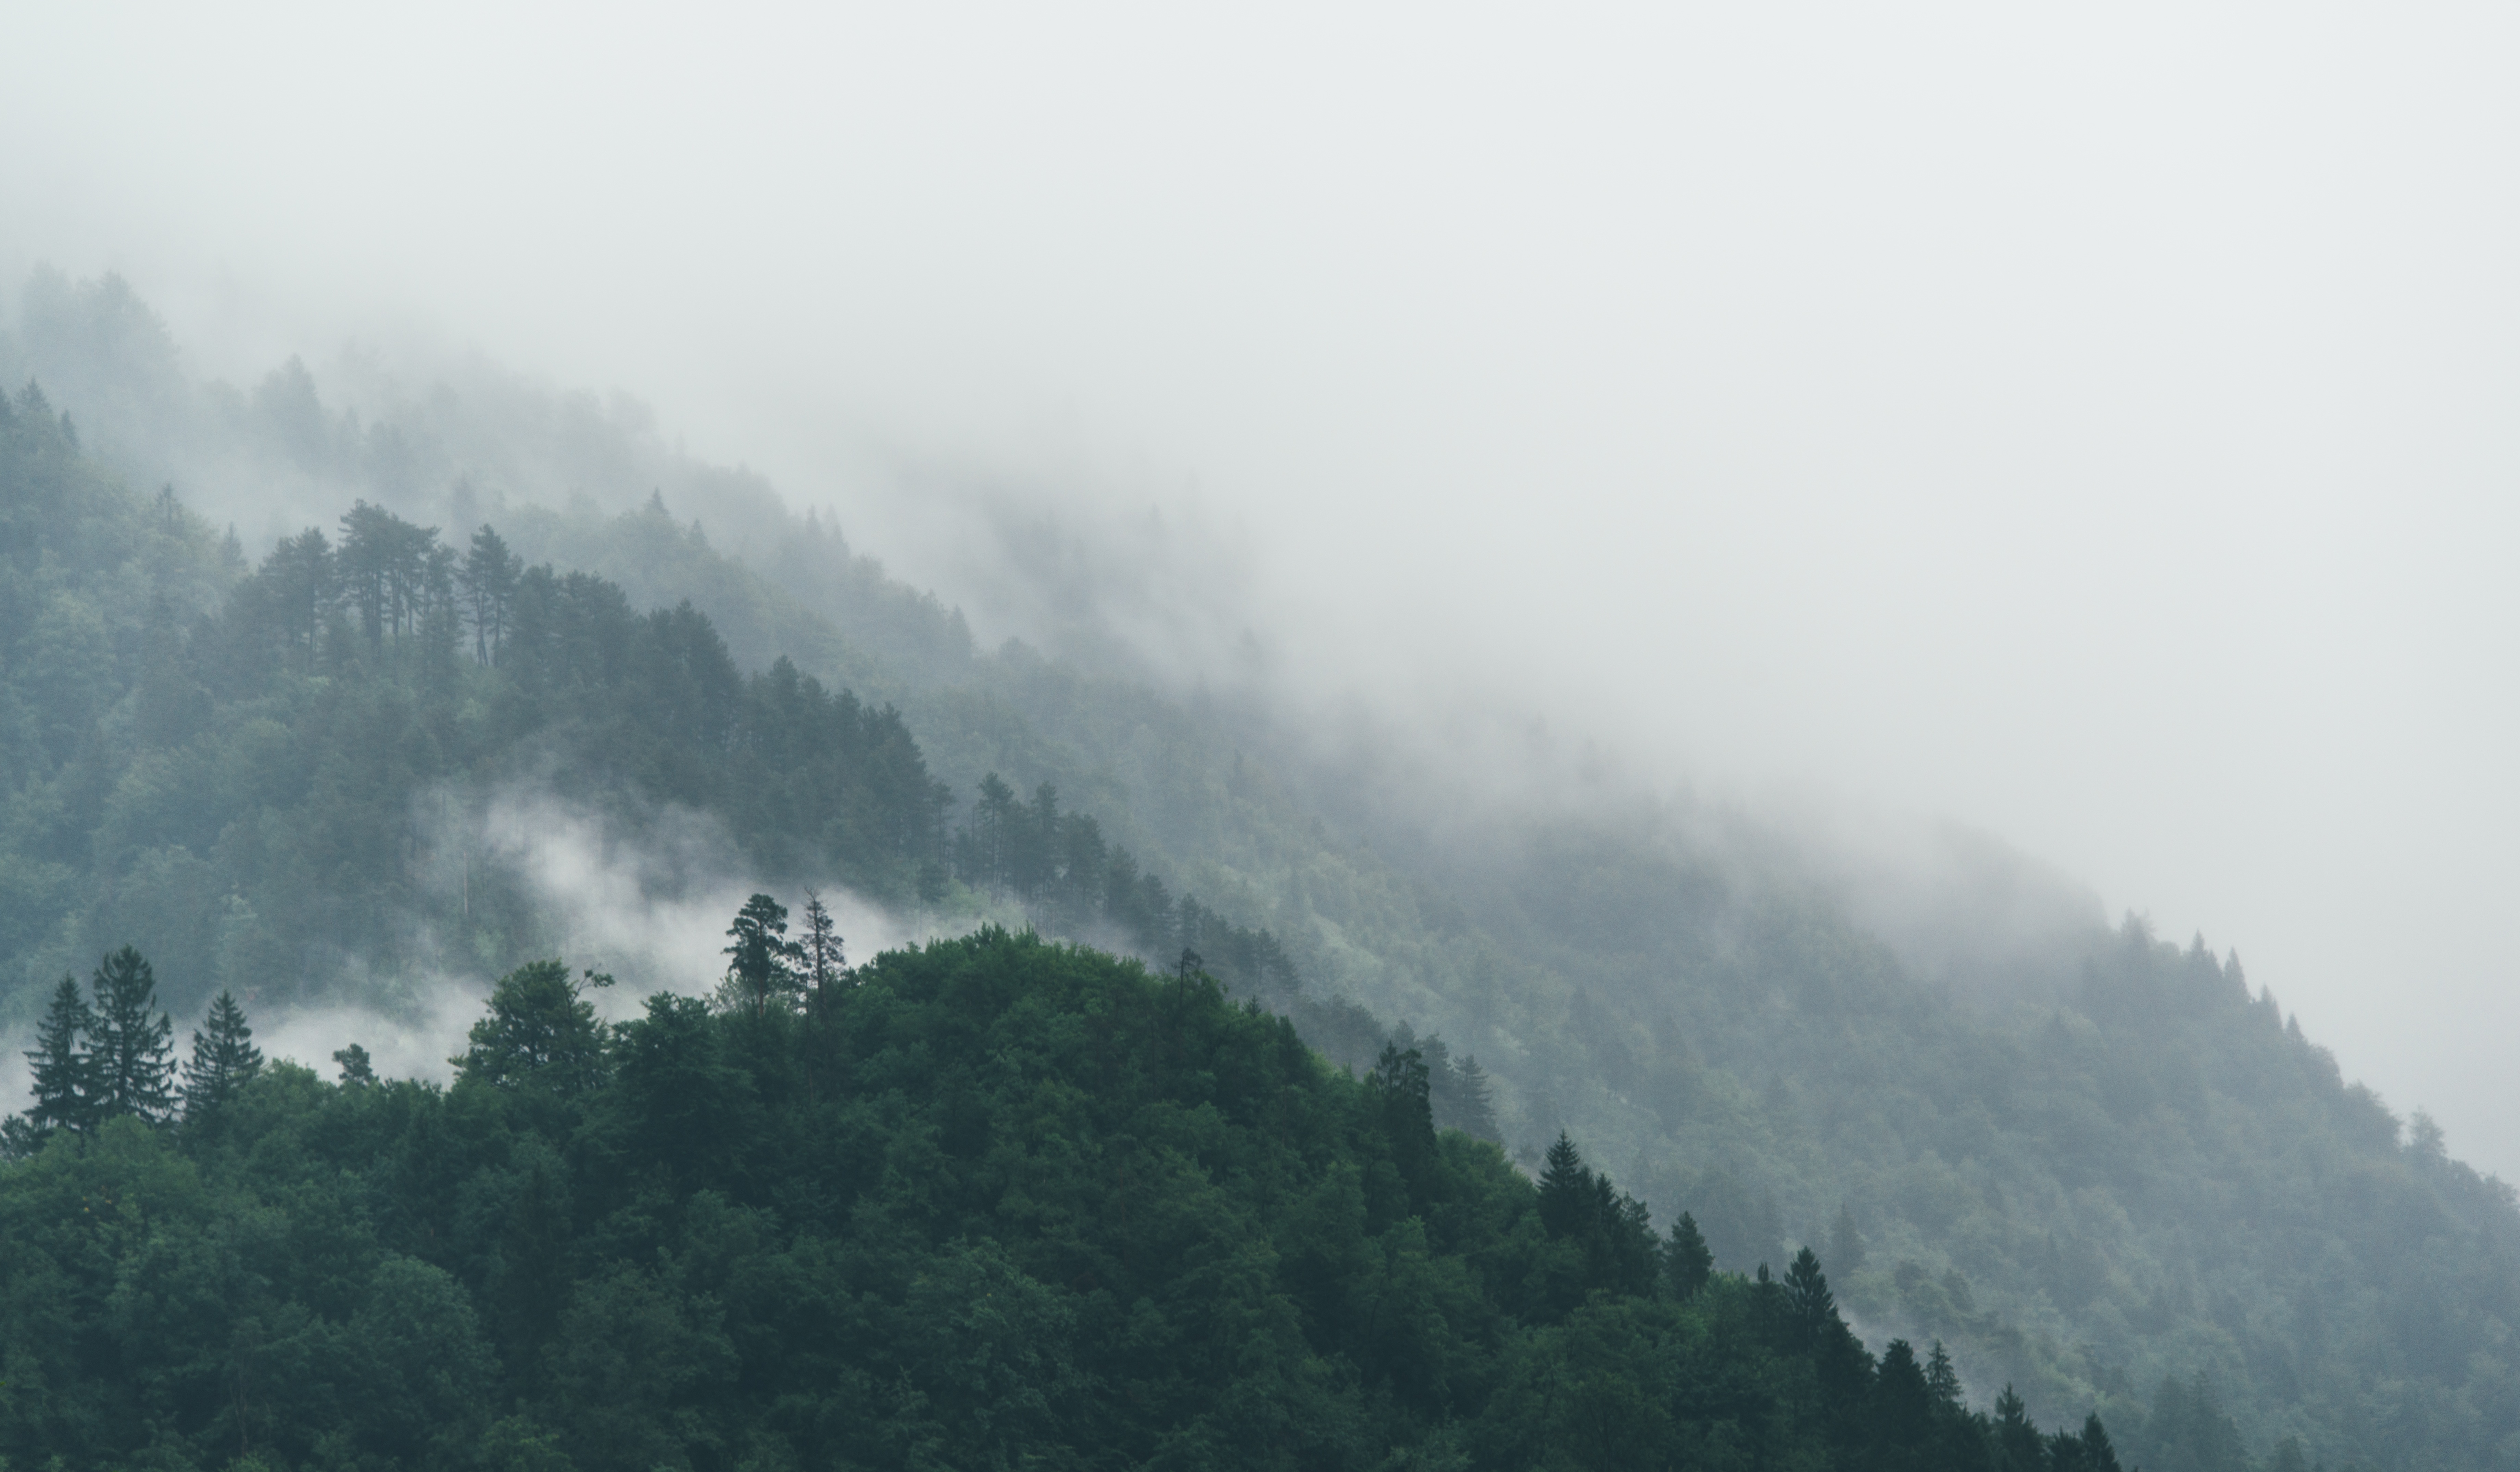
nature, forest, mountain, snow, cloud, fog, mist, morning, hill, mountain range, weather, haze, ridge, summit, trees, alps, landform, geographical feature, atmospheric phenomenon, mountainous landforms